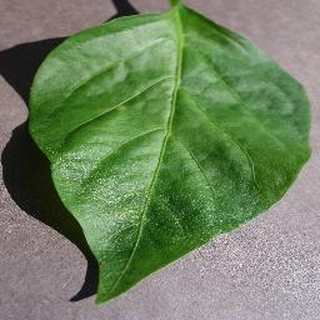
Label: healthy_bell_pepper